Adel Emam

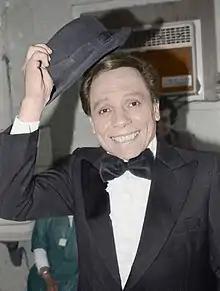
Emam in the 1980s

By the mid-1970s, Emam had established himself as a household name in Egyptian cinema. His roles in comedies and theatre, such as "Madraset El Moshaghbeen" (1973), helped cement his place as one of the leading comedic actors of the time. In Madraset El Moshaghbeen, Emam’s portrayal of Bahgat El Abasery, a mischievous and humorous character, resonated with audiences and became one of his most iconic roles. Also, in 1976, Emam performed one of his most powerful plays, "Shahed Ma Shafsh Haga" "Witness Who Saw Nothing", With Omar Al-Hariri and Nahed Jabr.